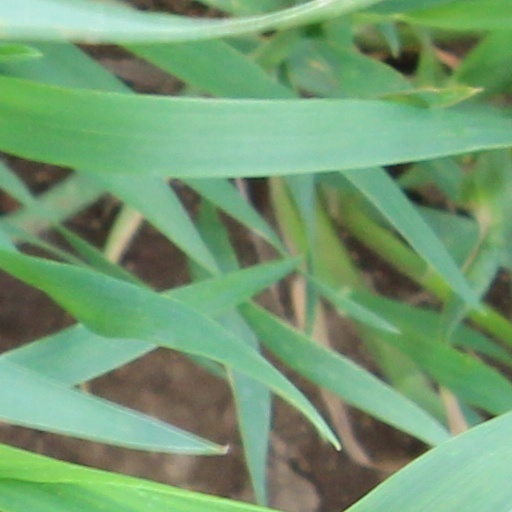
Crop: wheat